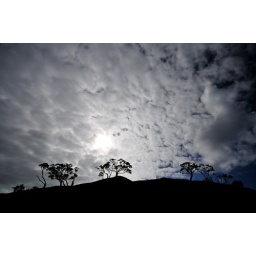
trees on a hill back lit by the sun